Fernando Gaviria

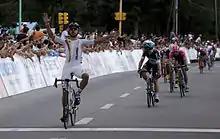
Gaviria taking a sprint victory at the 2015 Tour de San Luis

Before his road career, Gaviria won the omnium and madison events at the 2012 UCI Juniors Track World Championships. In 2014, he won the under-23 Pan-American road race. He also competed in the 2014 Tour de l'Avenir. Although he did not win a stage, he won the bunch sprint behind the breakaway on the first stage and ended the race second in the points competition. Later that year he won the omnium in the London round of the 2014–15 UCI Track Cycling World Cup.